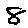
Label: 8